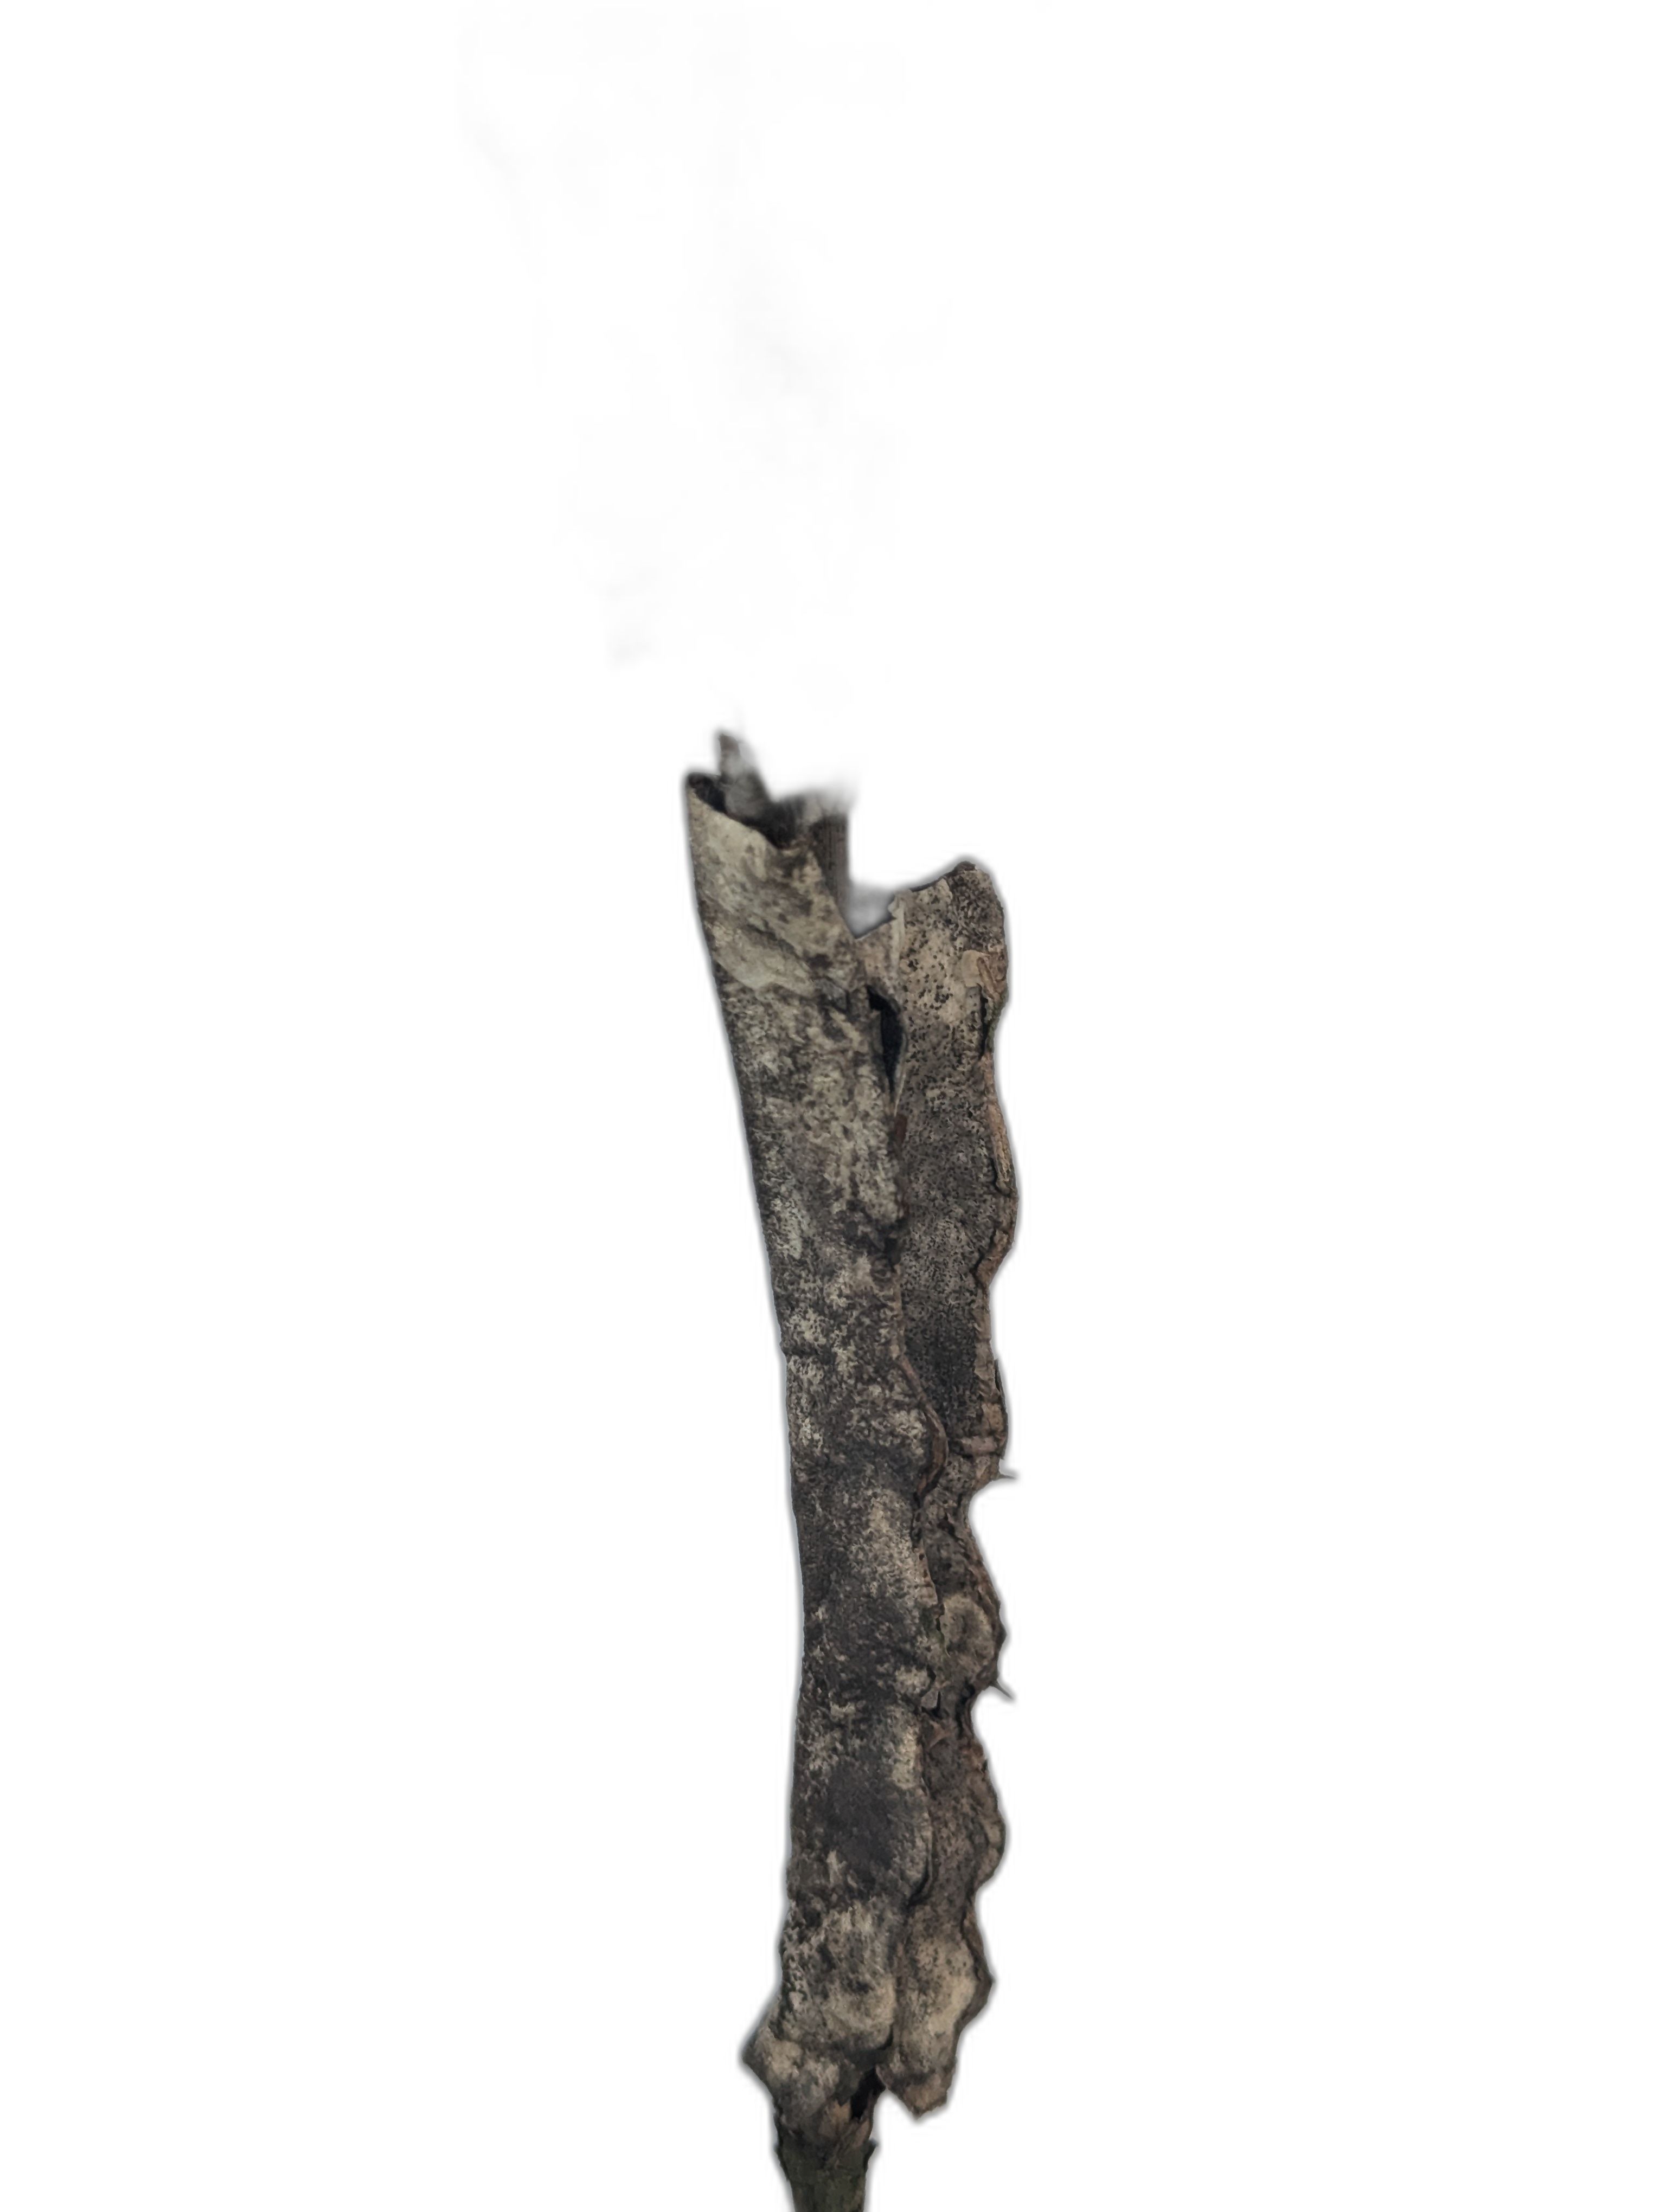
Label: Bad leaf